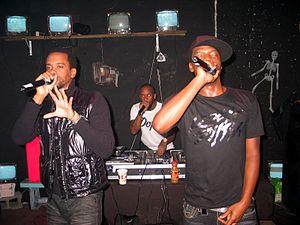
Dead Prez, stylisé dead prez, est un groupe de hip-hop américain, originaire de Floride. Leur célébrité est due à leur style percutant et à leurs textes engagés. Ces derniers ont pour thème le racisme, la pédagogie critique, l'activisme contre l'hypocrisie des différents gouvernements américains, et le contrôle tentaculaire des grandes entreprises sur les médias, en particulier sur les labels de hip-hop. Le nom du groupe fait référence aux « Dead Presidents » qui figurent sur les billets de dollar américains.